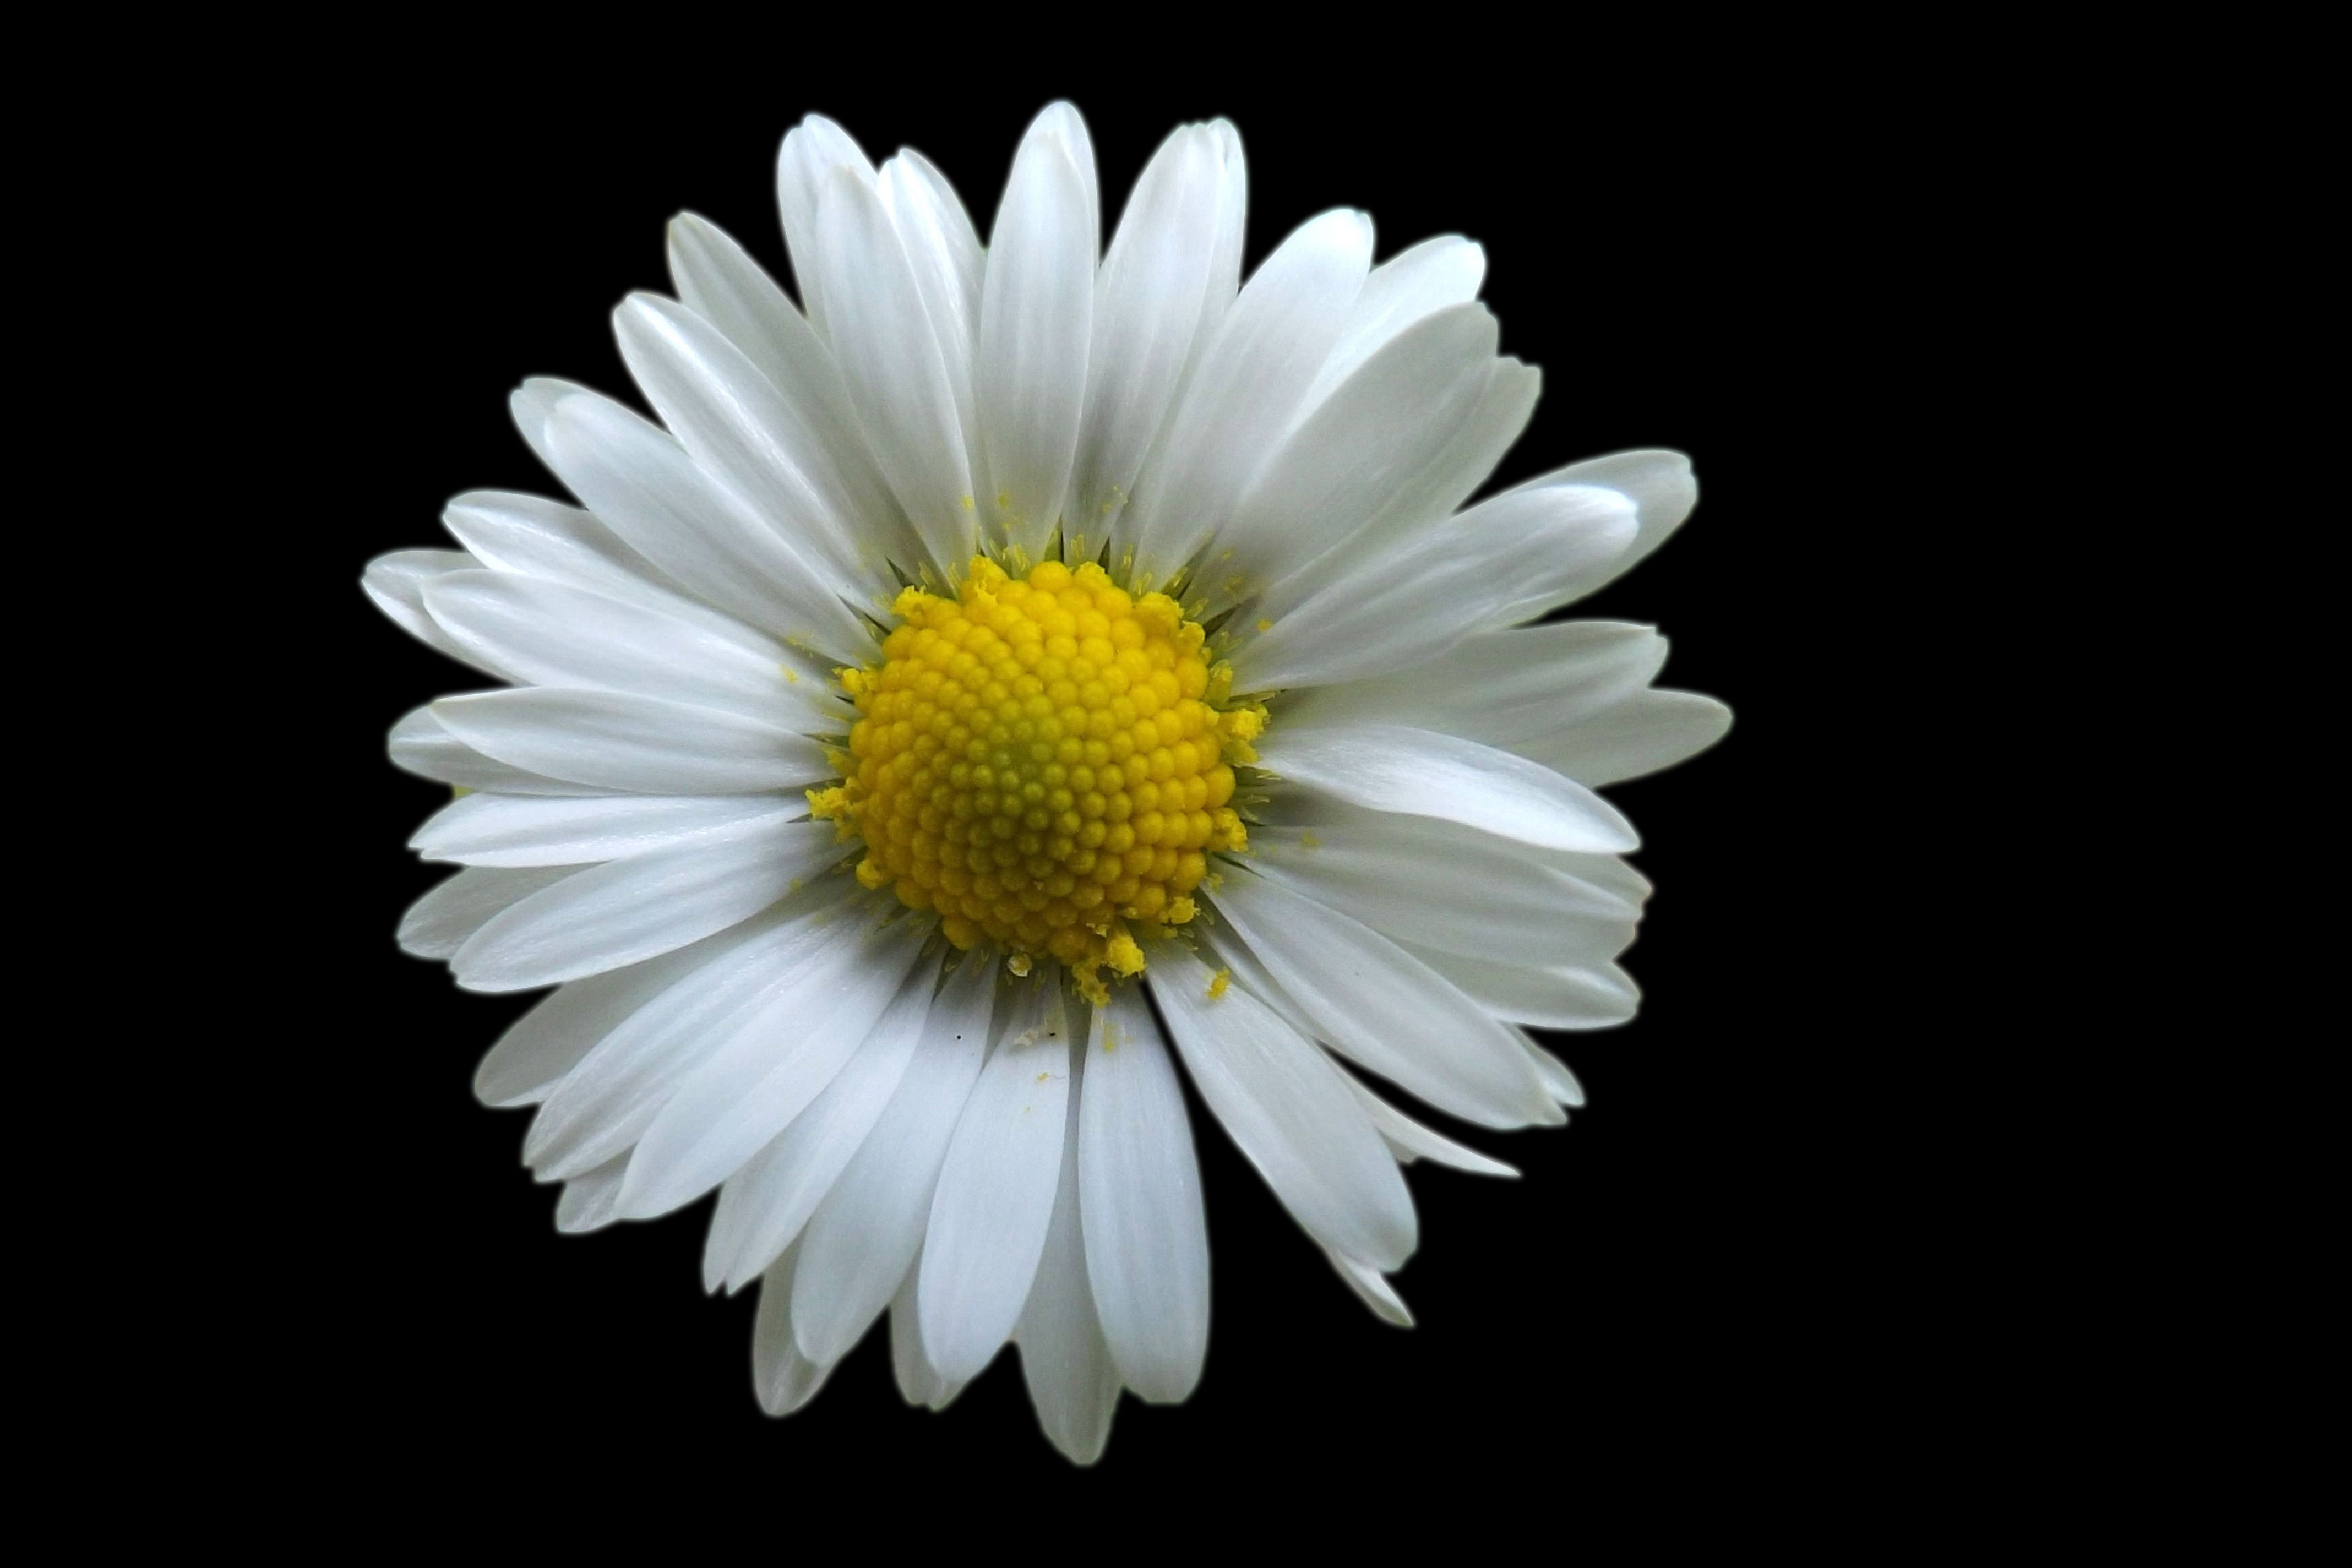
blossom, black and white, plant, white, flower, petal, bloom, daisy, spring, close up, gerbera, macro photography, flowering plant, daisy family, lawn flower, oxeye daisy, monochrome photography, plant stem, land plant, marguerite daisy, chrysanths